2005 24 Hours of Le Mans

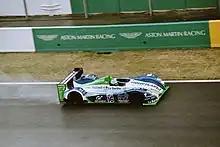
The No. 16 Pescarolo Sport C60 took overall pole position in the hands of Emmanuel Collard during the final qualifying session.

The weather for the two qualifying sessions on 16 June was humid and dry. For the second consecutive session, Ayari's No. 17 Pescarolo vehicle improved provisional pole position to a 3 minutes, 35.555 seconds lap. Team Oreca's Audi of Montagny was second and McNish was the fastest Champion car in third. Cochet improved the No. 13 Pescarolo's time in the session's final minutes to go into fourth as Minassian's DBA 03S fell to fifth. Michigami's Jim Gainer Dome remained sixth and Barbosa's Rollcentre Dallara was seventh. The No. 16 Pescarolo C60 had its times deleted for Collard touching the car after relieving Jean-Christophe Boullion though the penalty was rescinded 40 minutes later. In LMP2, Warren Hughes' first lap of 3 minutes, 49.845 seconds in the No. 25 Ray Mallock MG-Lola was bettered by James' 3 minutes, 48.819 seconds time in the No. 34 Miracle Courage C65 to lead the category. A crash at the exit to Indianapolis corner by Jean-Bernard Bouvet's No. 23 Gerard Welter WR LMP04 car halted the session after 90 minutes. Pedro Lamy helped Aston Martin to lead in LMGT1 with a 3-minute, 50.311-second lap, followed by Brabham's No. 59 car and Gavin and O'Connell's Corvettes. Rockenfeller greatly improved Alex Job's Porsche lap to maintain the lead in LMGT2 with a time of 4 minutes, 5.326 seconds. Johannes van Overbeek's No. 80 Flying Lizard Motorsports and Bill Auberlen's No. 77 Panoz were second and third in class. Tom Coronel's throttle stuck in the No. 85 Spyker C8 Spyder GT2-R and he crashed in the Porsche Curves. Andrew Kirkcaldy's No. 93 Scuderia Ecosse Ferrari struck a barrier at the Ford Chicane.